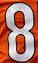
Number: 8